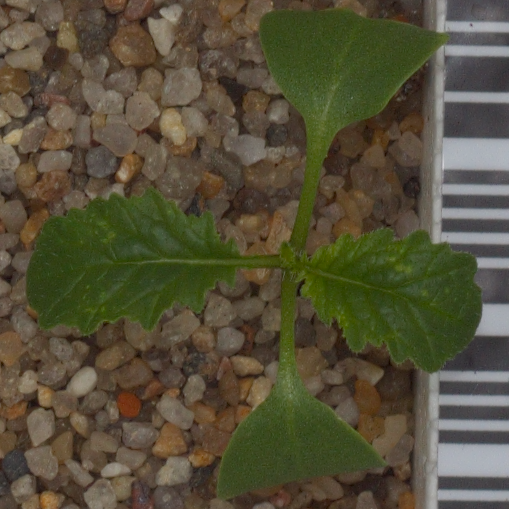
Label: charlock